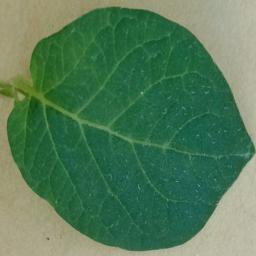
Etiqueta: Sana